Door County Maritime Museum

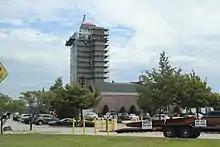
Construction at the Sturgeon Bay site in August 2020

The main Door County Maritime Museum site was opened in 1997. It contains the museum's offices, as well as its main exhibits. The site also hosts the tugboat "John Purves", which was built in 1919, served the U.S. Army in World War II, and later sailed on the Great Lakes. The site also hosts "CG-41410", which was the last 41-foot Utility Boat, Large in active service with the U.S. Coast Guard.